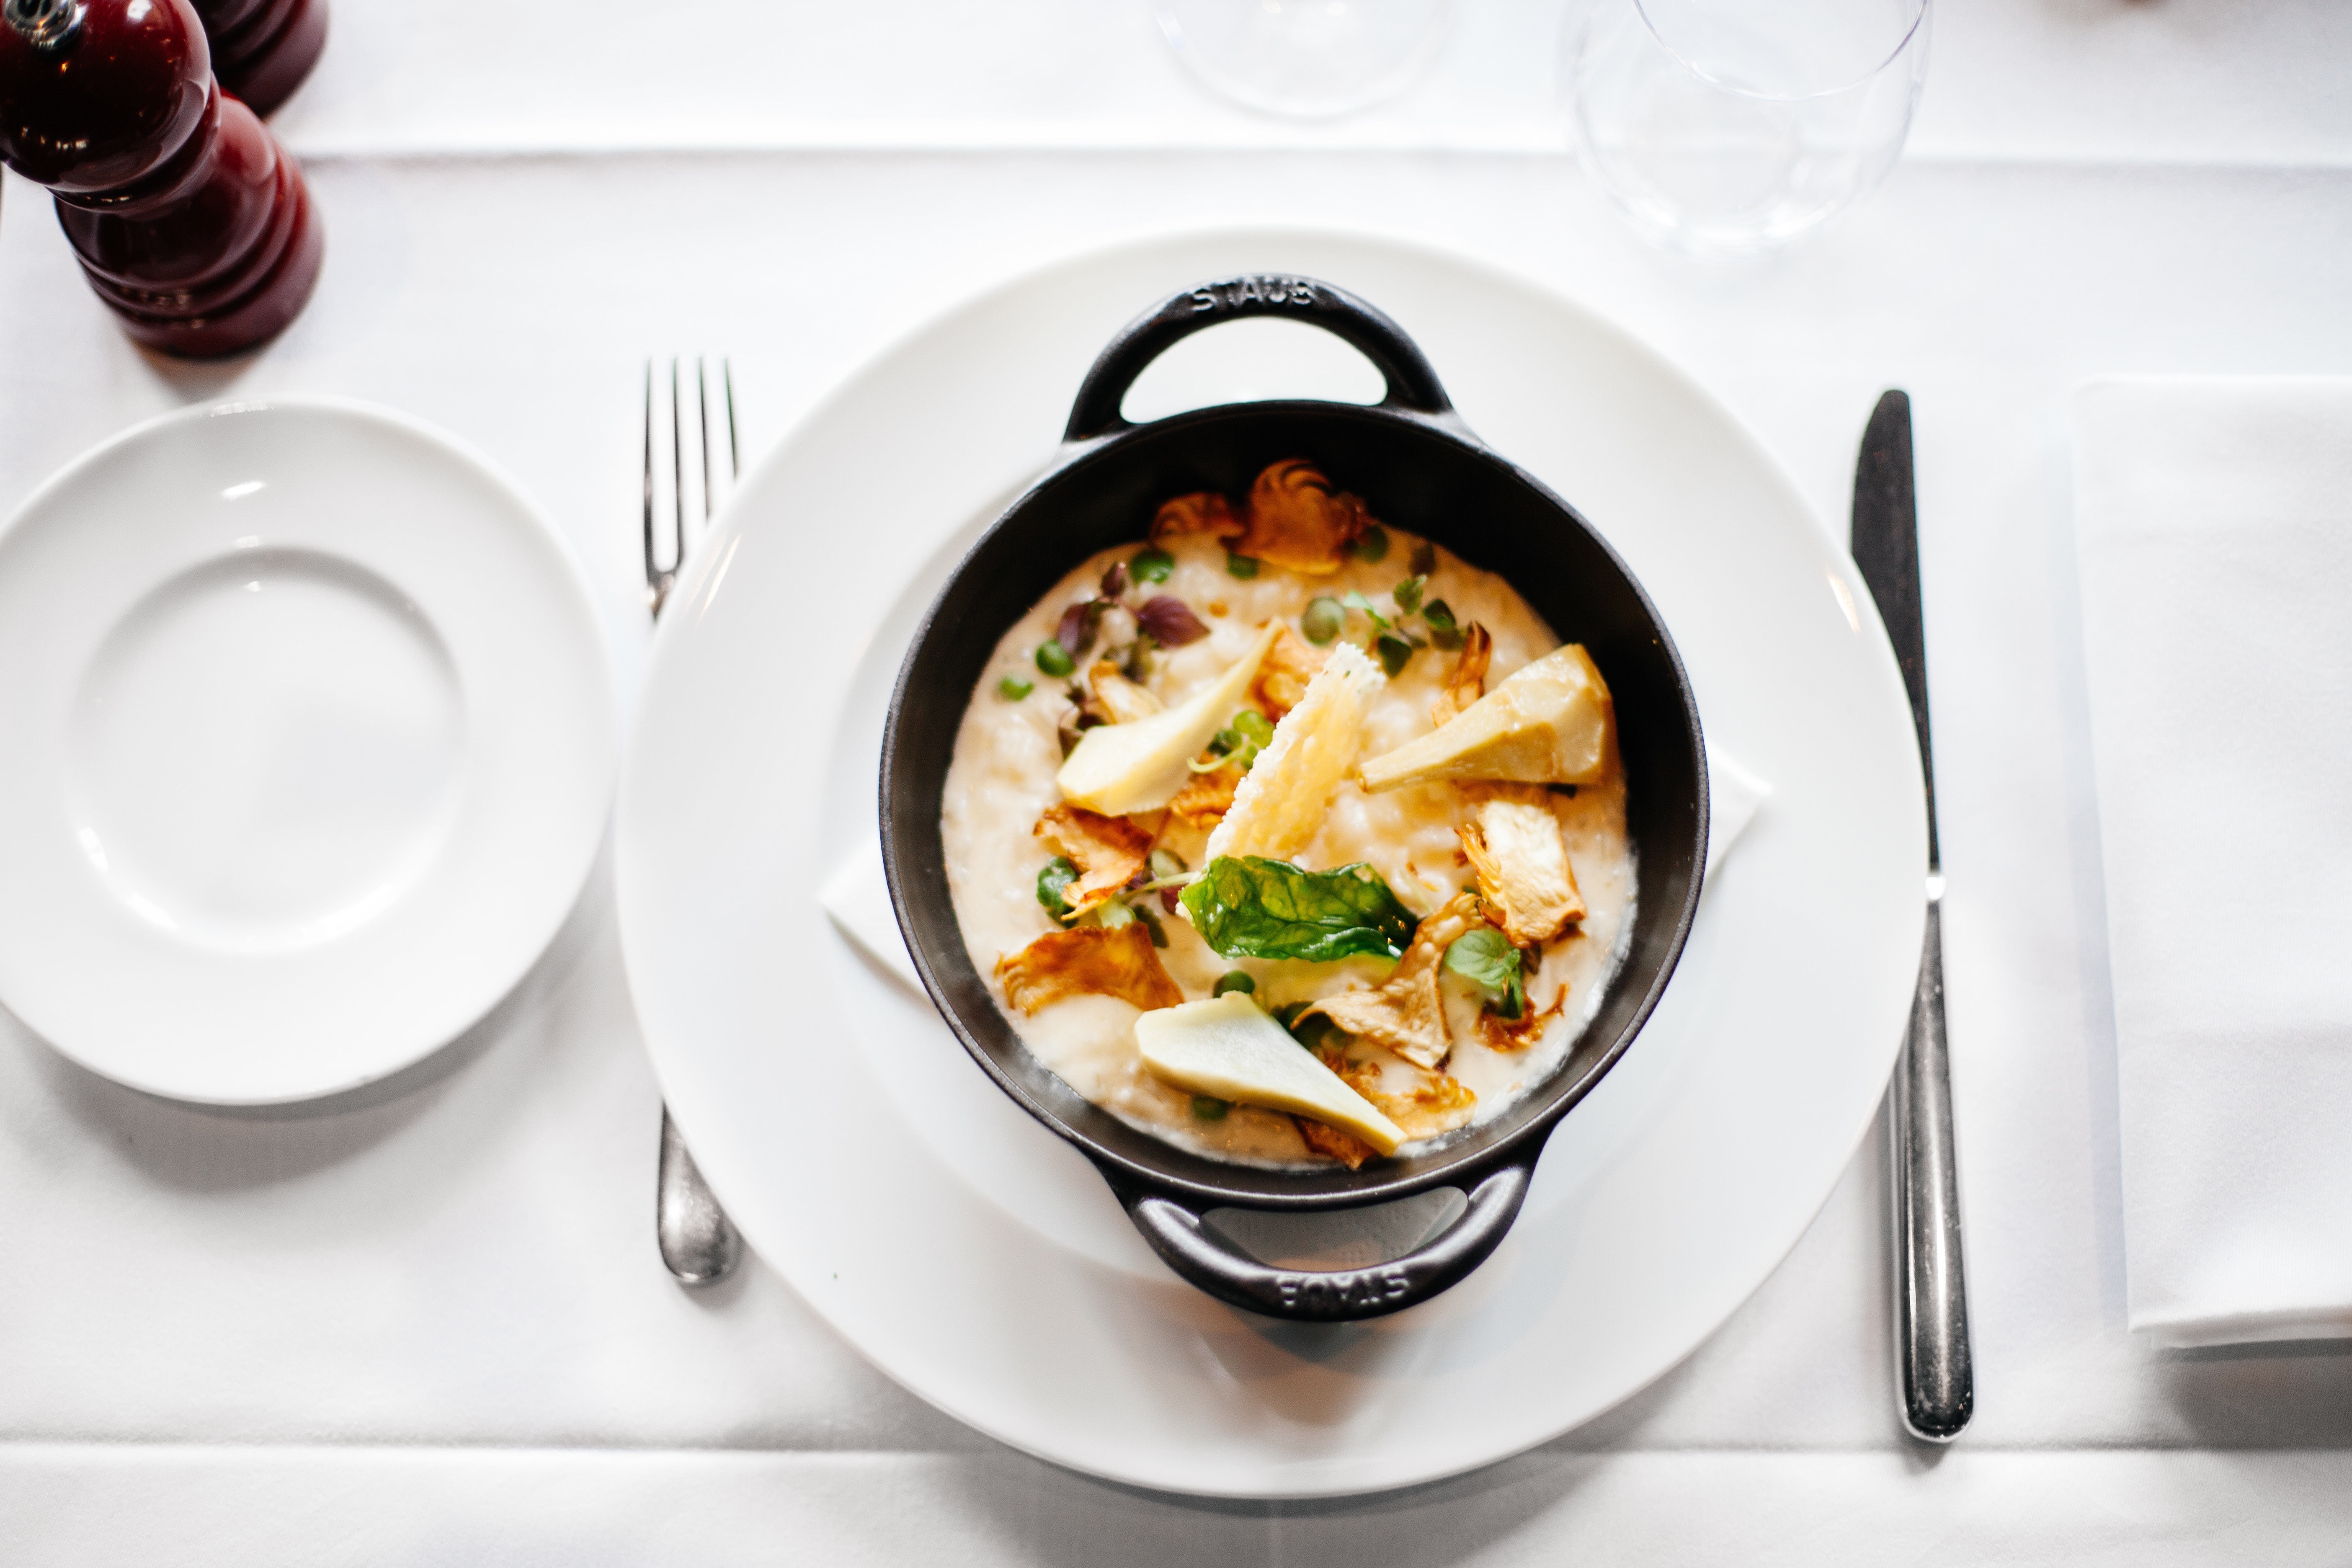
restaurant, rustic, bowl, dish, meal, food, produce, vegetable, seafood, gourmet, healthy, lunch, cuisine, delicious, homemade, soup, stew, hearty, cooked, eating, nutrition, dining, dinner, tasty, vegetarian